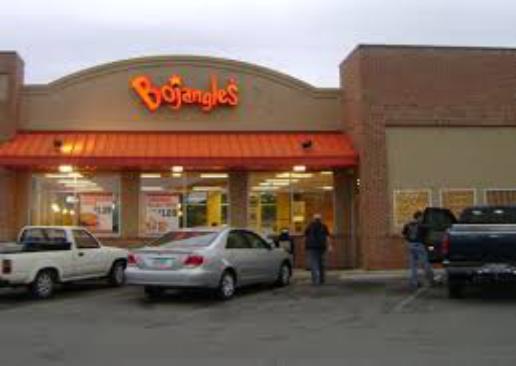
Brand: Bojangles' Famous Chicken 'n Biscuits
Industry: Food